Gangnam Scandal

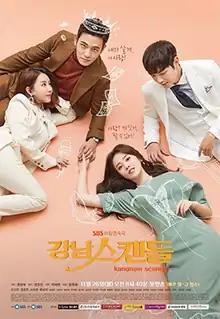
Promotional Poster

Gangnam Scandal (stylized as "Kangnam Scandal") is a South Korean television series starring Lim Yoon-ho, Shin Go-eun, Seo Do-young, Bang Eun-hee and Hwang Bo-mi. It aired daily on SBS from November 26, 2018 to May 17, 2019.